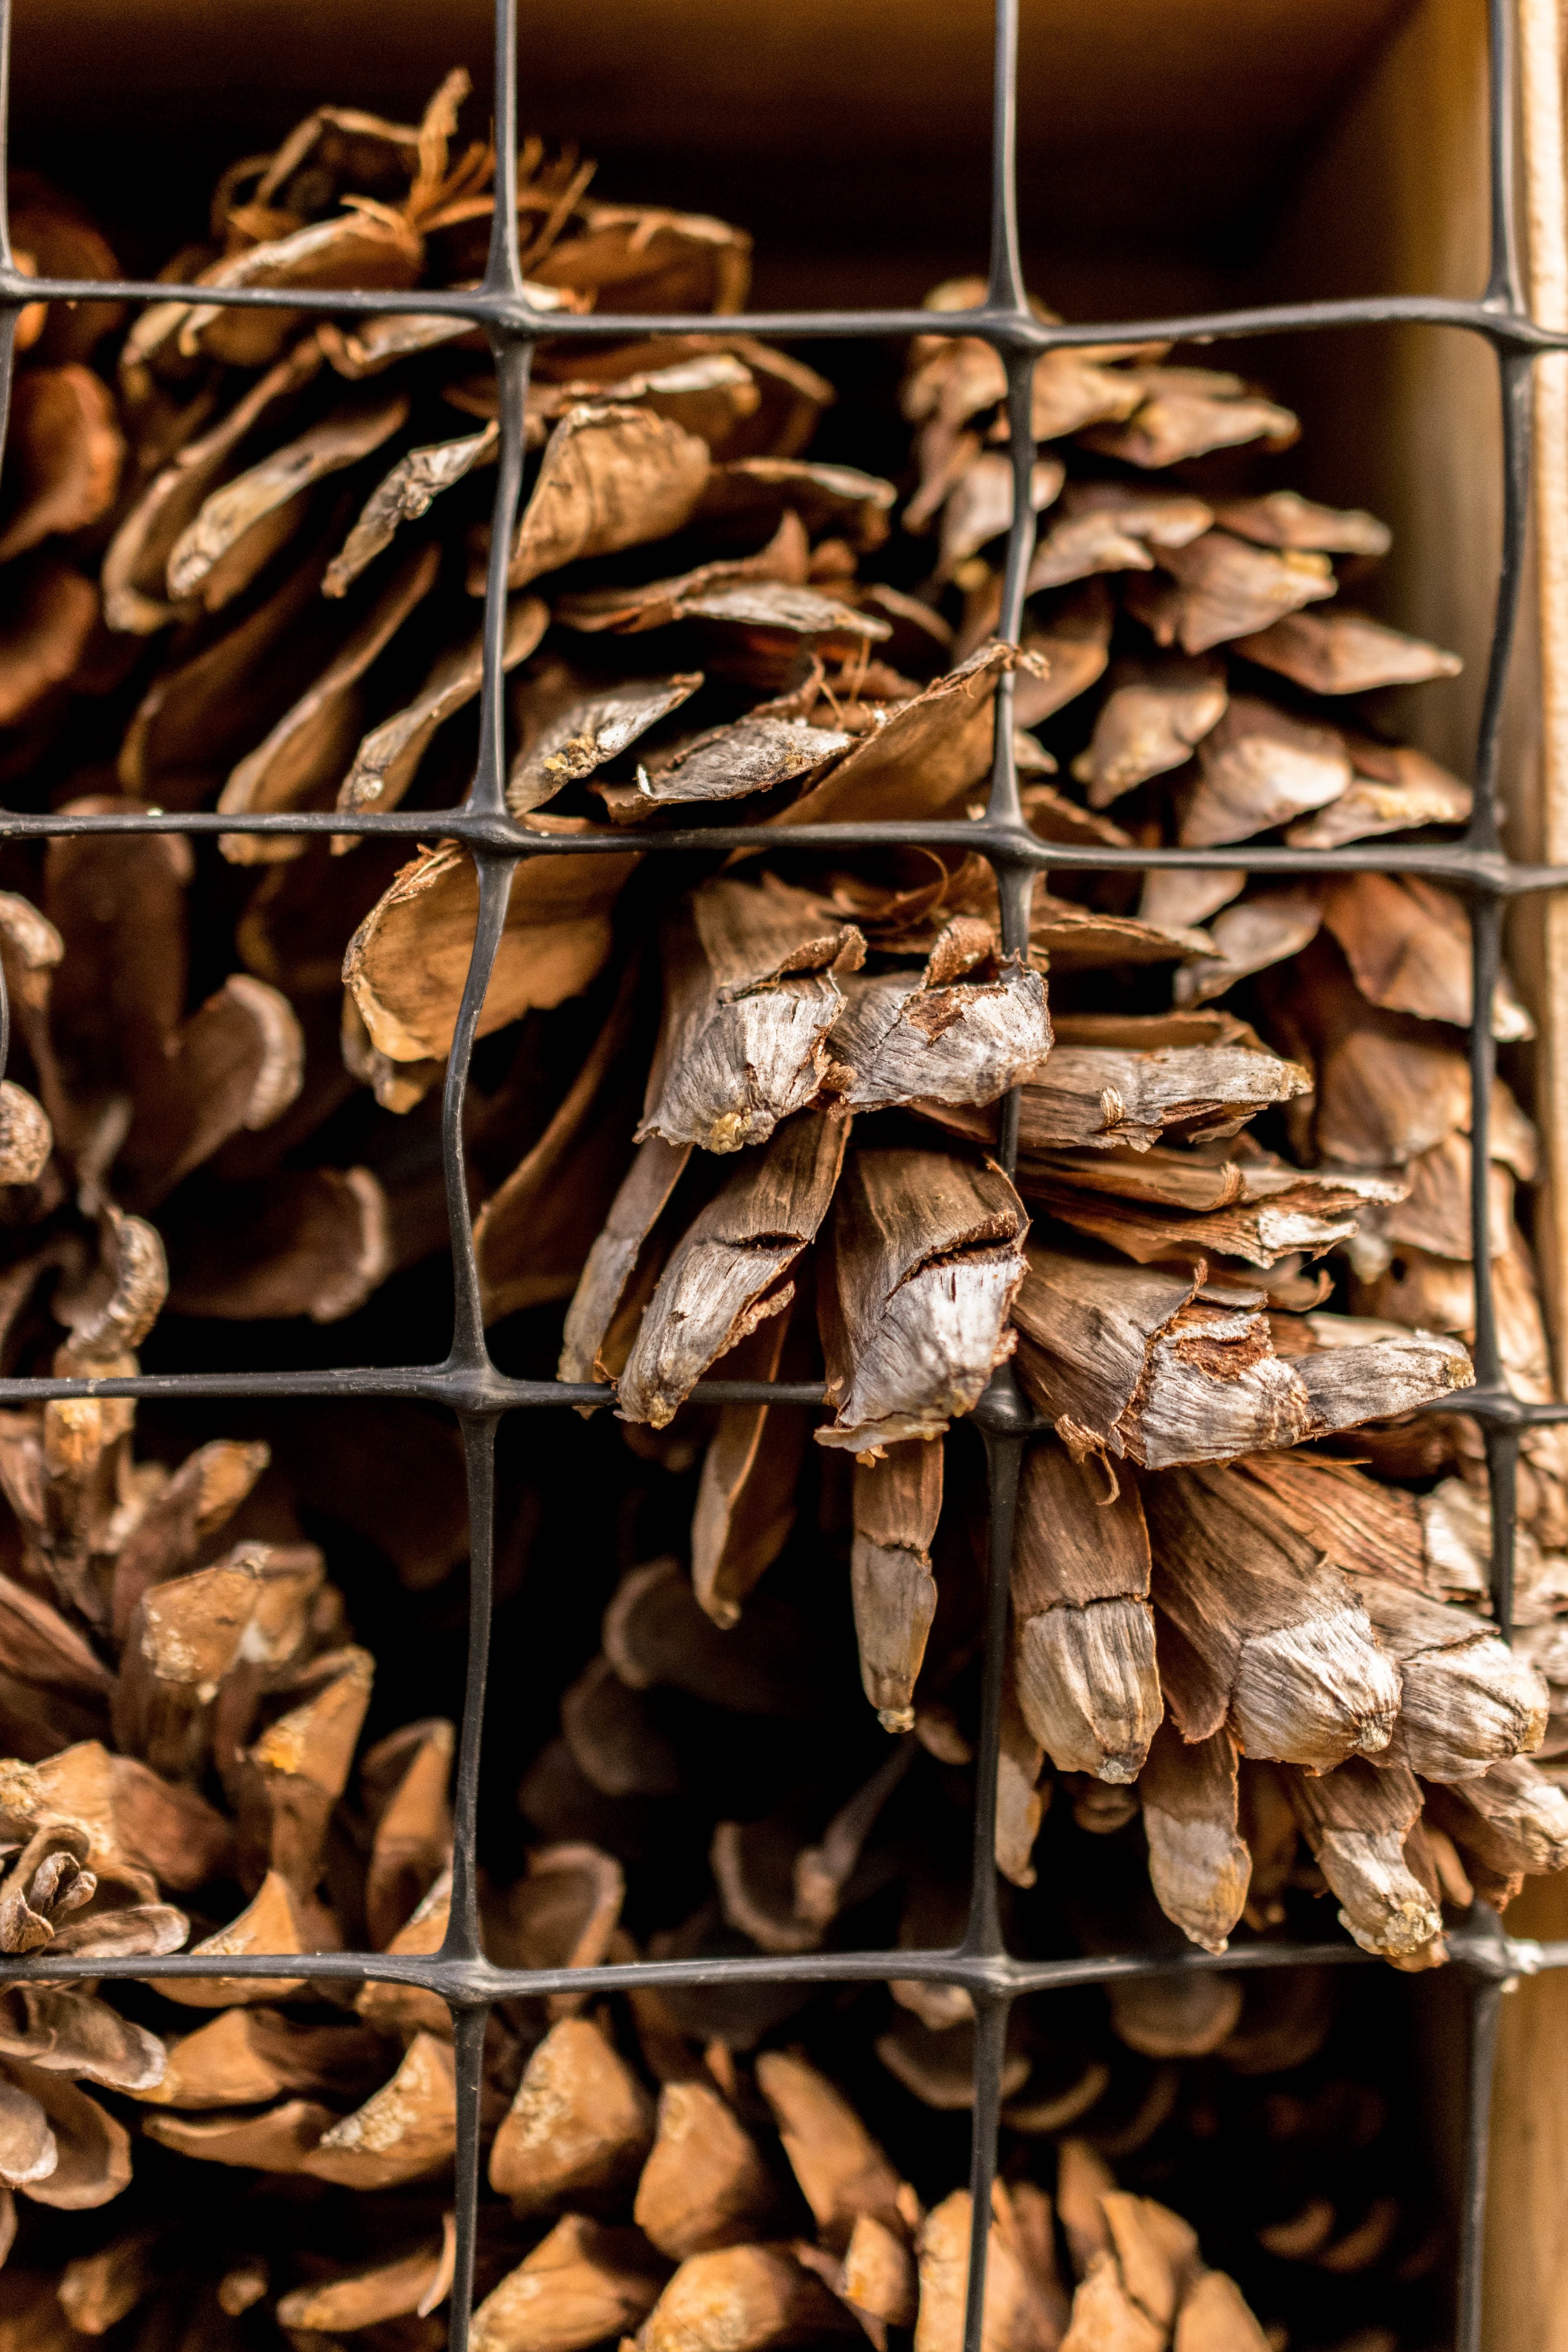
sugar pine, plant, tree, red pine